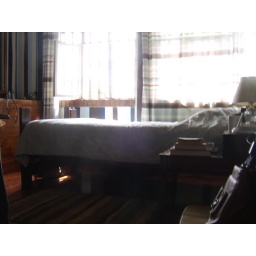
My bed in Rosie's house.  My beautiful room and window were such a treat for me.